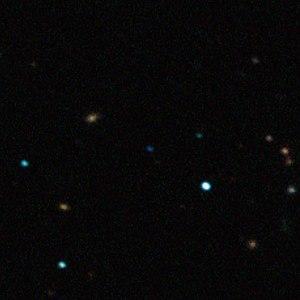
Ce gros plan d'une image réalisée par l'instrument SOFI sur le télescope NTT de l'ESO à l'Observatoire de La Silla montre la planète errante CFBDSIR J214947.2-040308.9 dans l'infrarouge. Cet objet, qui apparaît comme un faible point bleu au centre de l'image, est l'objet de ce type le plus proche du Système Solaire. Il ne doit pas être en orbite autour d'une étoile et de ce fait ne peut pas briller par la lumière réfléchie
CFBDSIR 2149-0403 est un corps céleste 4 à 15 fois plus massif que Jupiter et présentant une température superficielle entre 370 et 470 °C. Il s'agirait d'une planète errante, d'un objet libre de masse planétaire du fait qu'elle n'orbite pas autour d'une étoile, ou d'une sous-naine brune. Selon sa position ainsi que son mouvement propre, elle ferait partie du groupe mouvant de AB Doradus. Sa distance par rapport à la Terre serait d'environ 130±13 années-lumière et son âge est estimé entre 20 et 200 millions d'années.